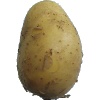
Label: white_potato